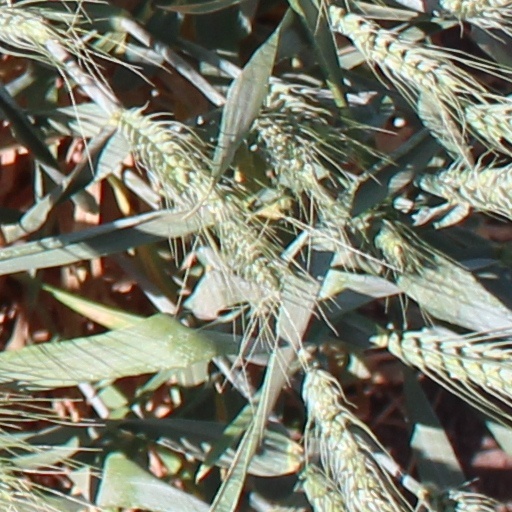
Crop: wheat